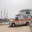
Label: ambulance